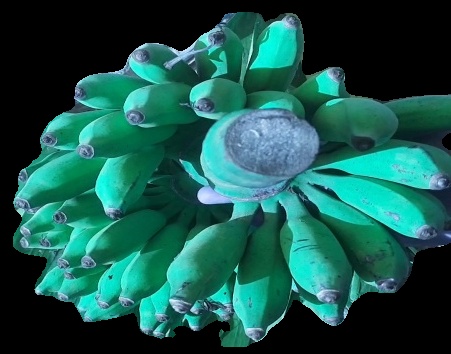
Variety: elakki-bale
Grade: grade3